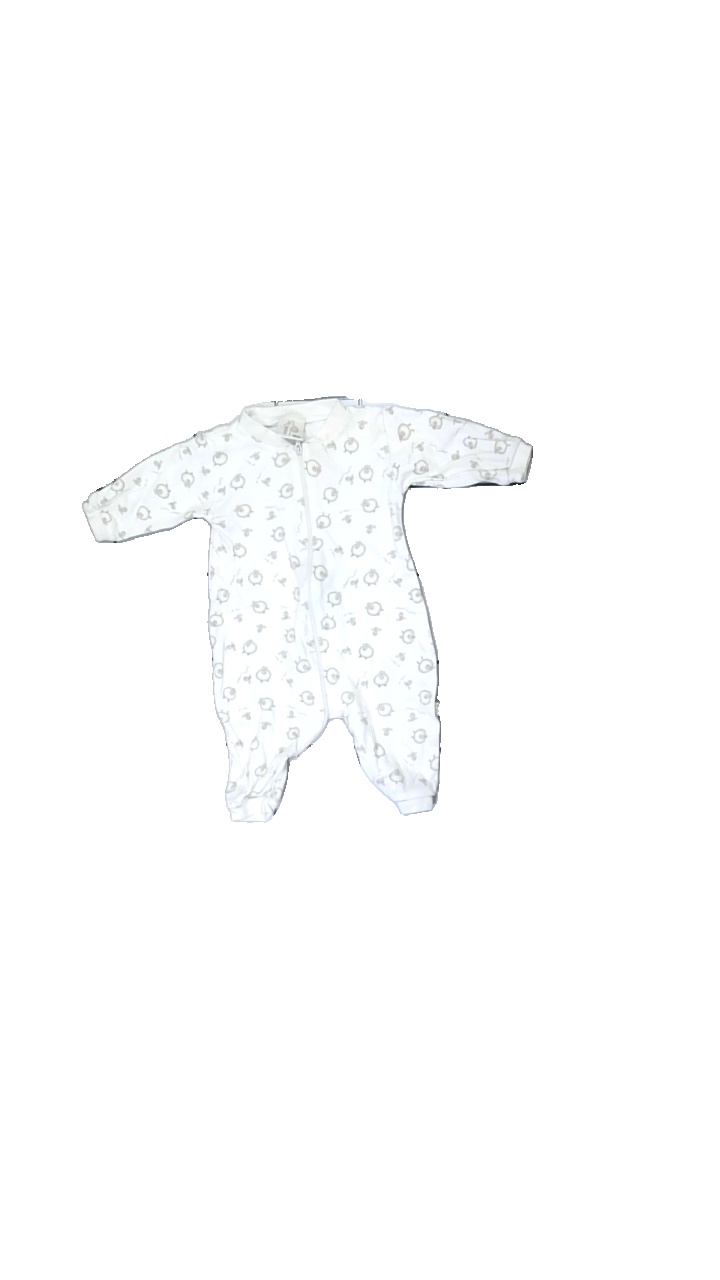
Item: Top (Children)
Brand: Missing
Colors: White, Beige
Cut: Regular
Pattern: Other
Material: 100% cott
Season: All
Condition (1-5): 3
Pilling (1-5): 3
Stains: Major
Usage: Export
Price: <50